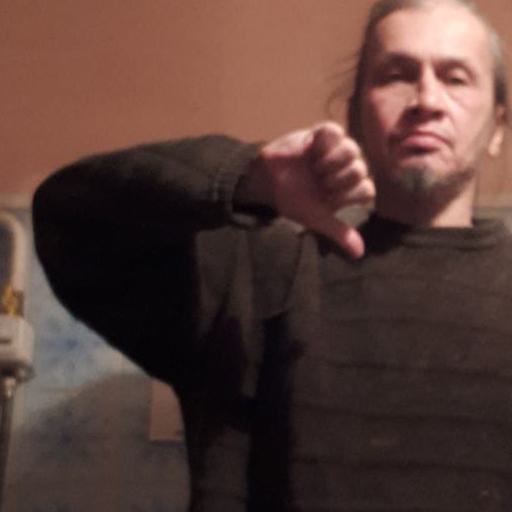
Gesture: dislike